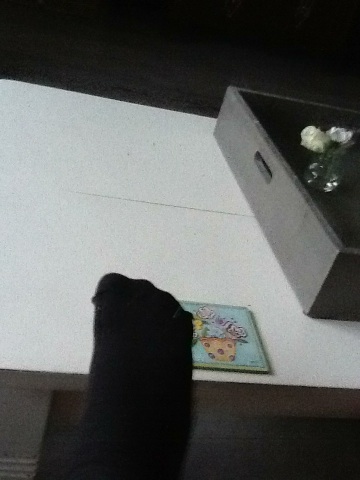Question: Which color is this?
Answer: black